Gaston Saint-Paul de Sinçay

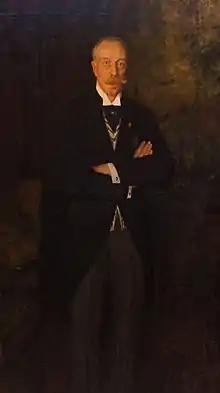

Adrien Gaston Calley Saint-Paul de Sinçay (9 July 1854 – 19 March 1938) was a Belgian industrialist and equestrian. He was appointed an officer of the Legion of Honour.